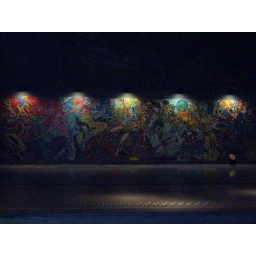
taken across the platform, in bad light, running for train